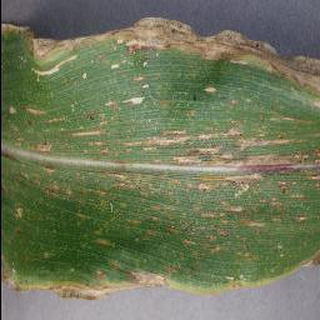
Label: corn_cercospora_leaf_spot